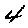
Label: 4